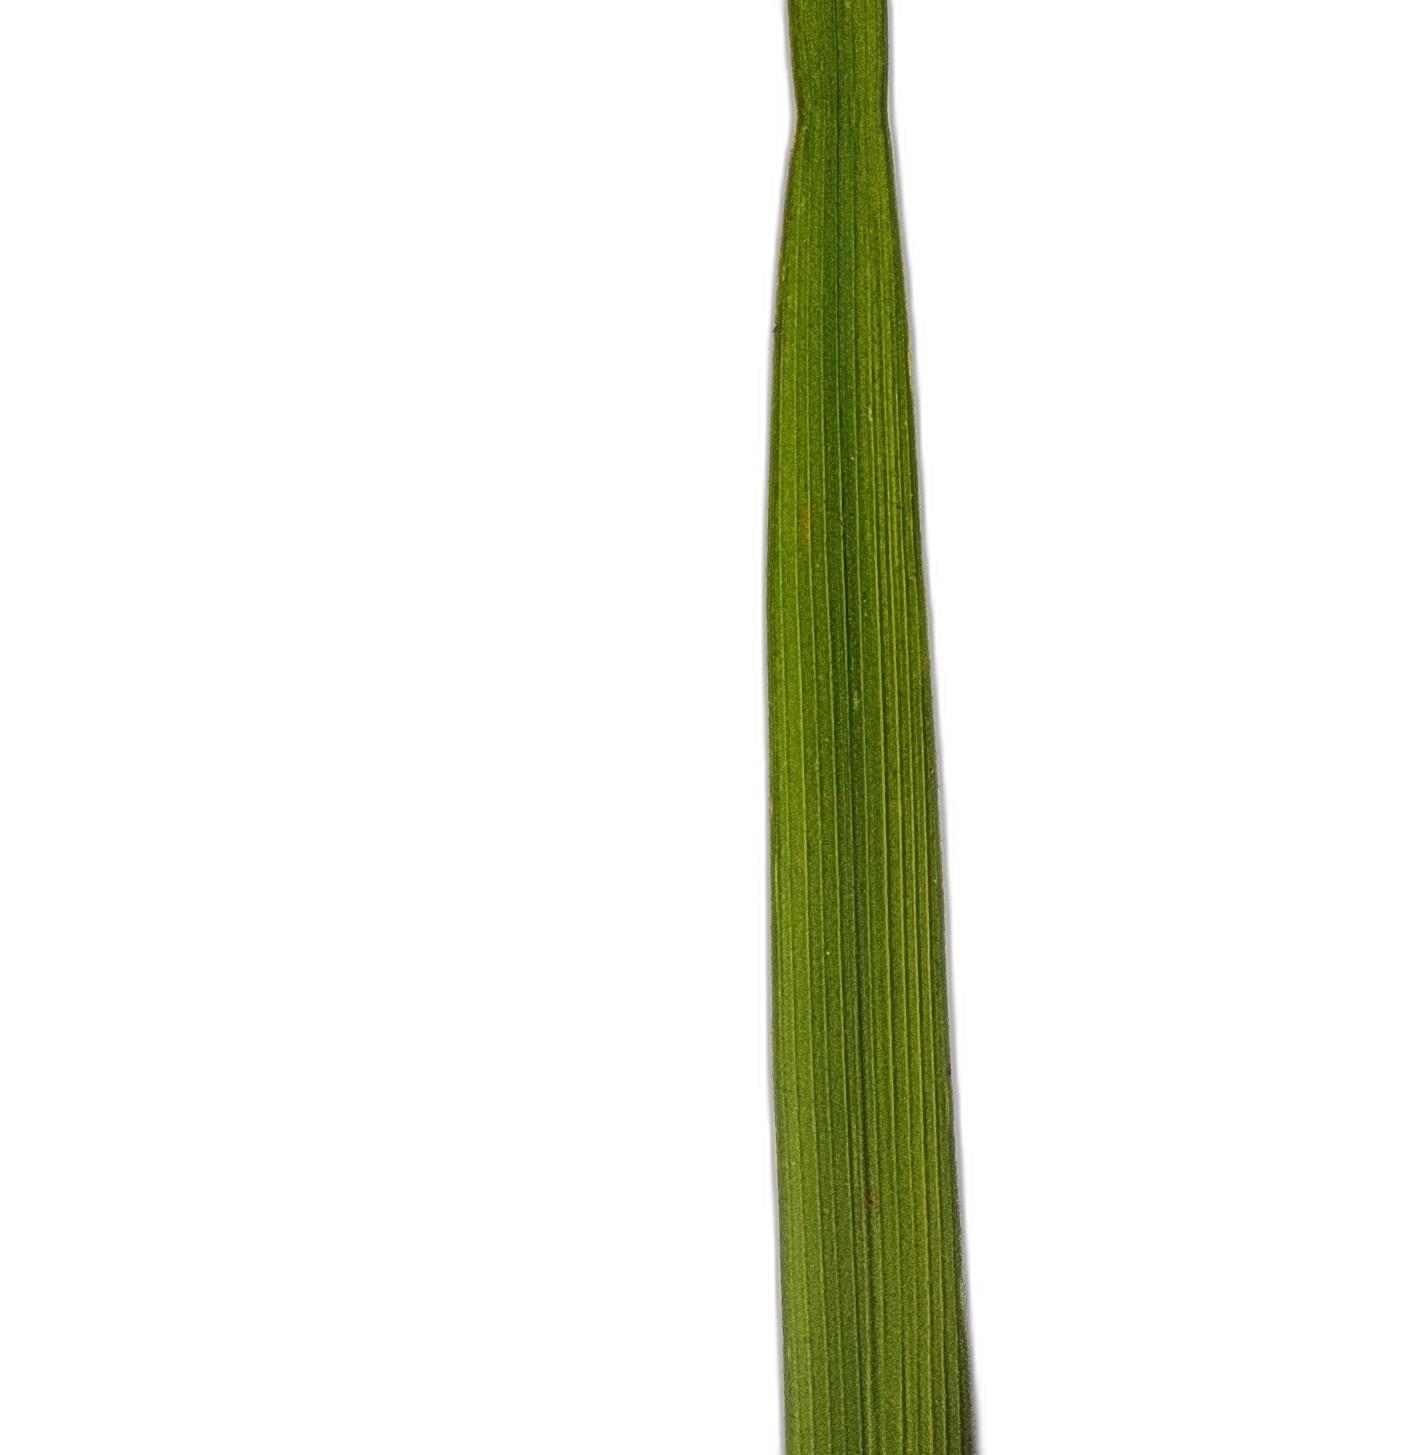
Label: Healthy